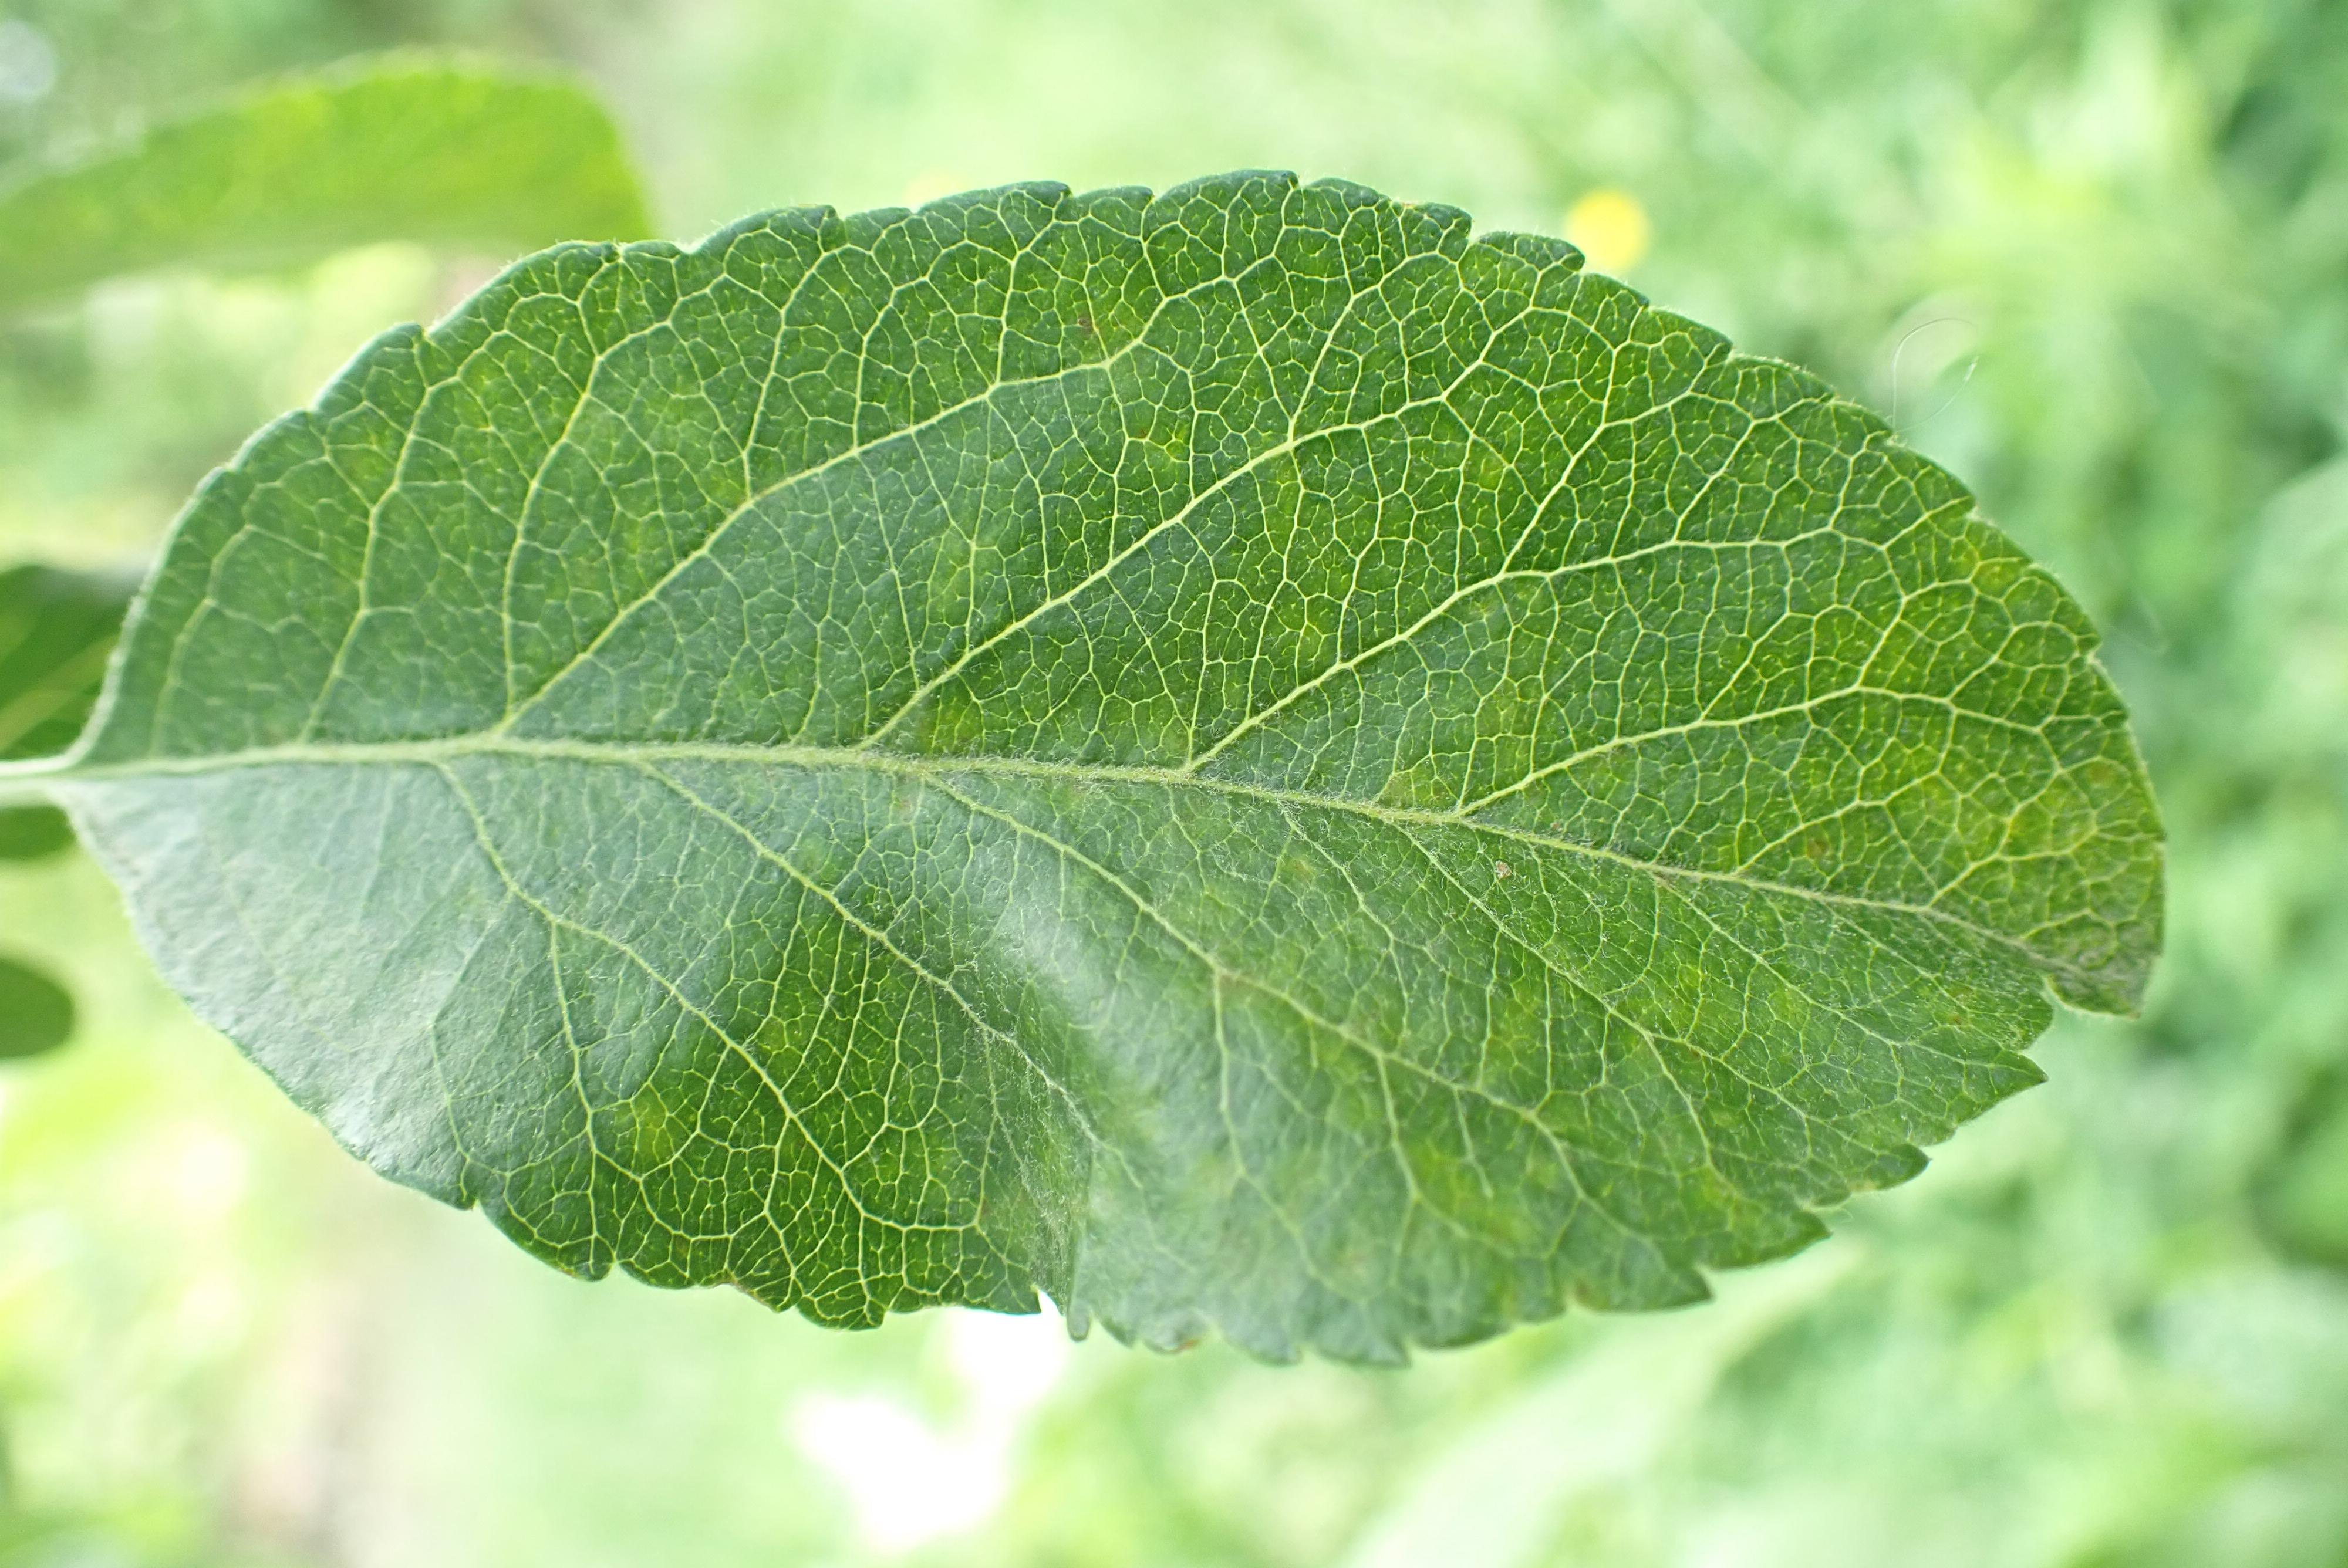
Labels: scab